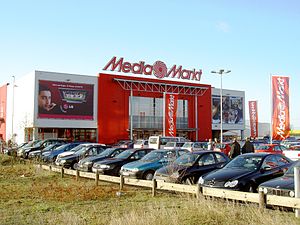
Media Markt
Media Markt i Weiterstadt, Tyskland.
Media Markt er en kæde af elektronikforretninger. Den har hovedsæde i Tyskland, men opererer også i andre lande.